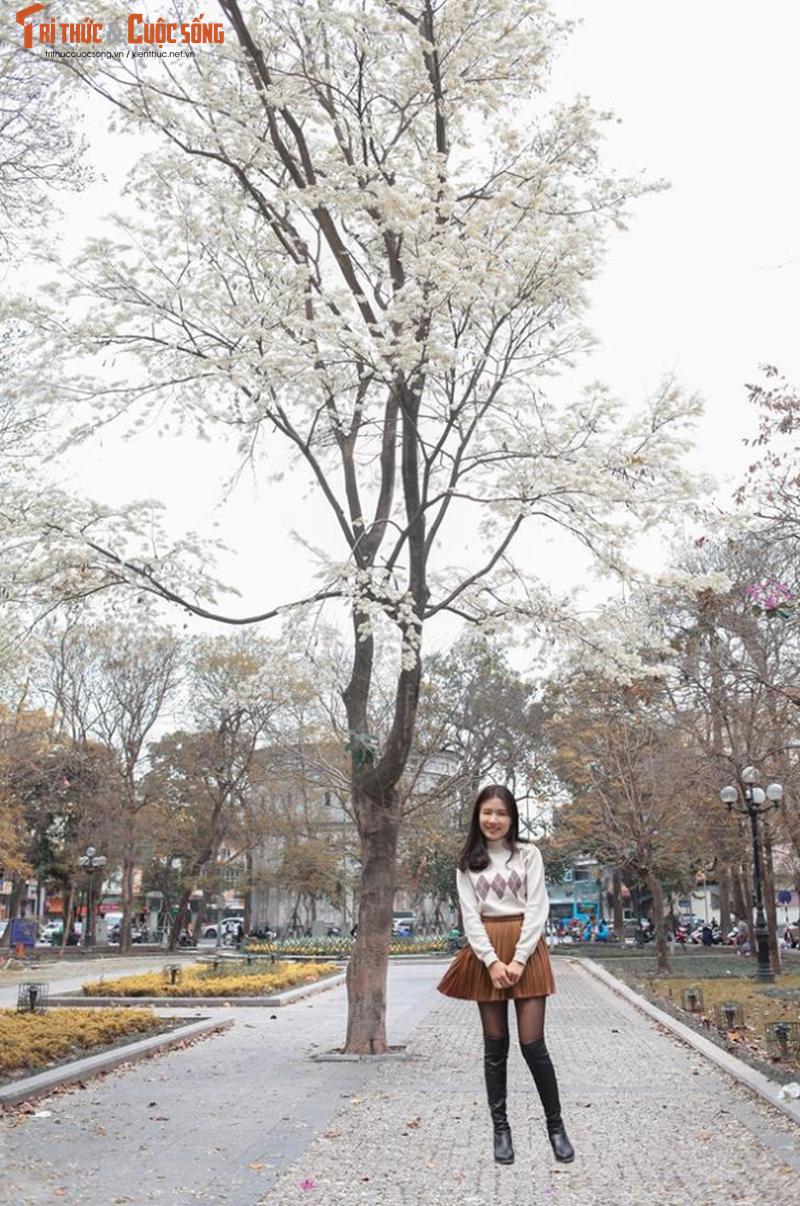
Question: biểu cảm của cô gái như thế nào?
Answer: cô gái đang cười